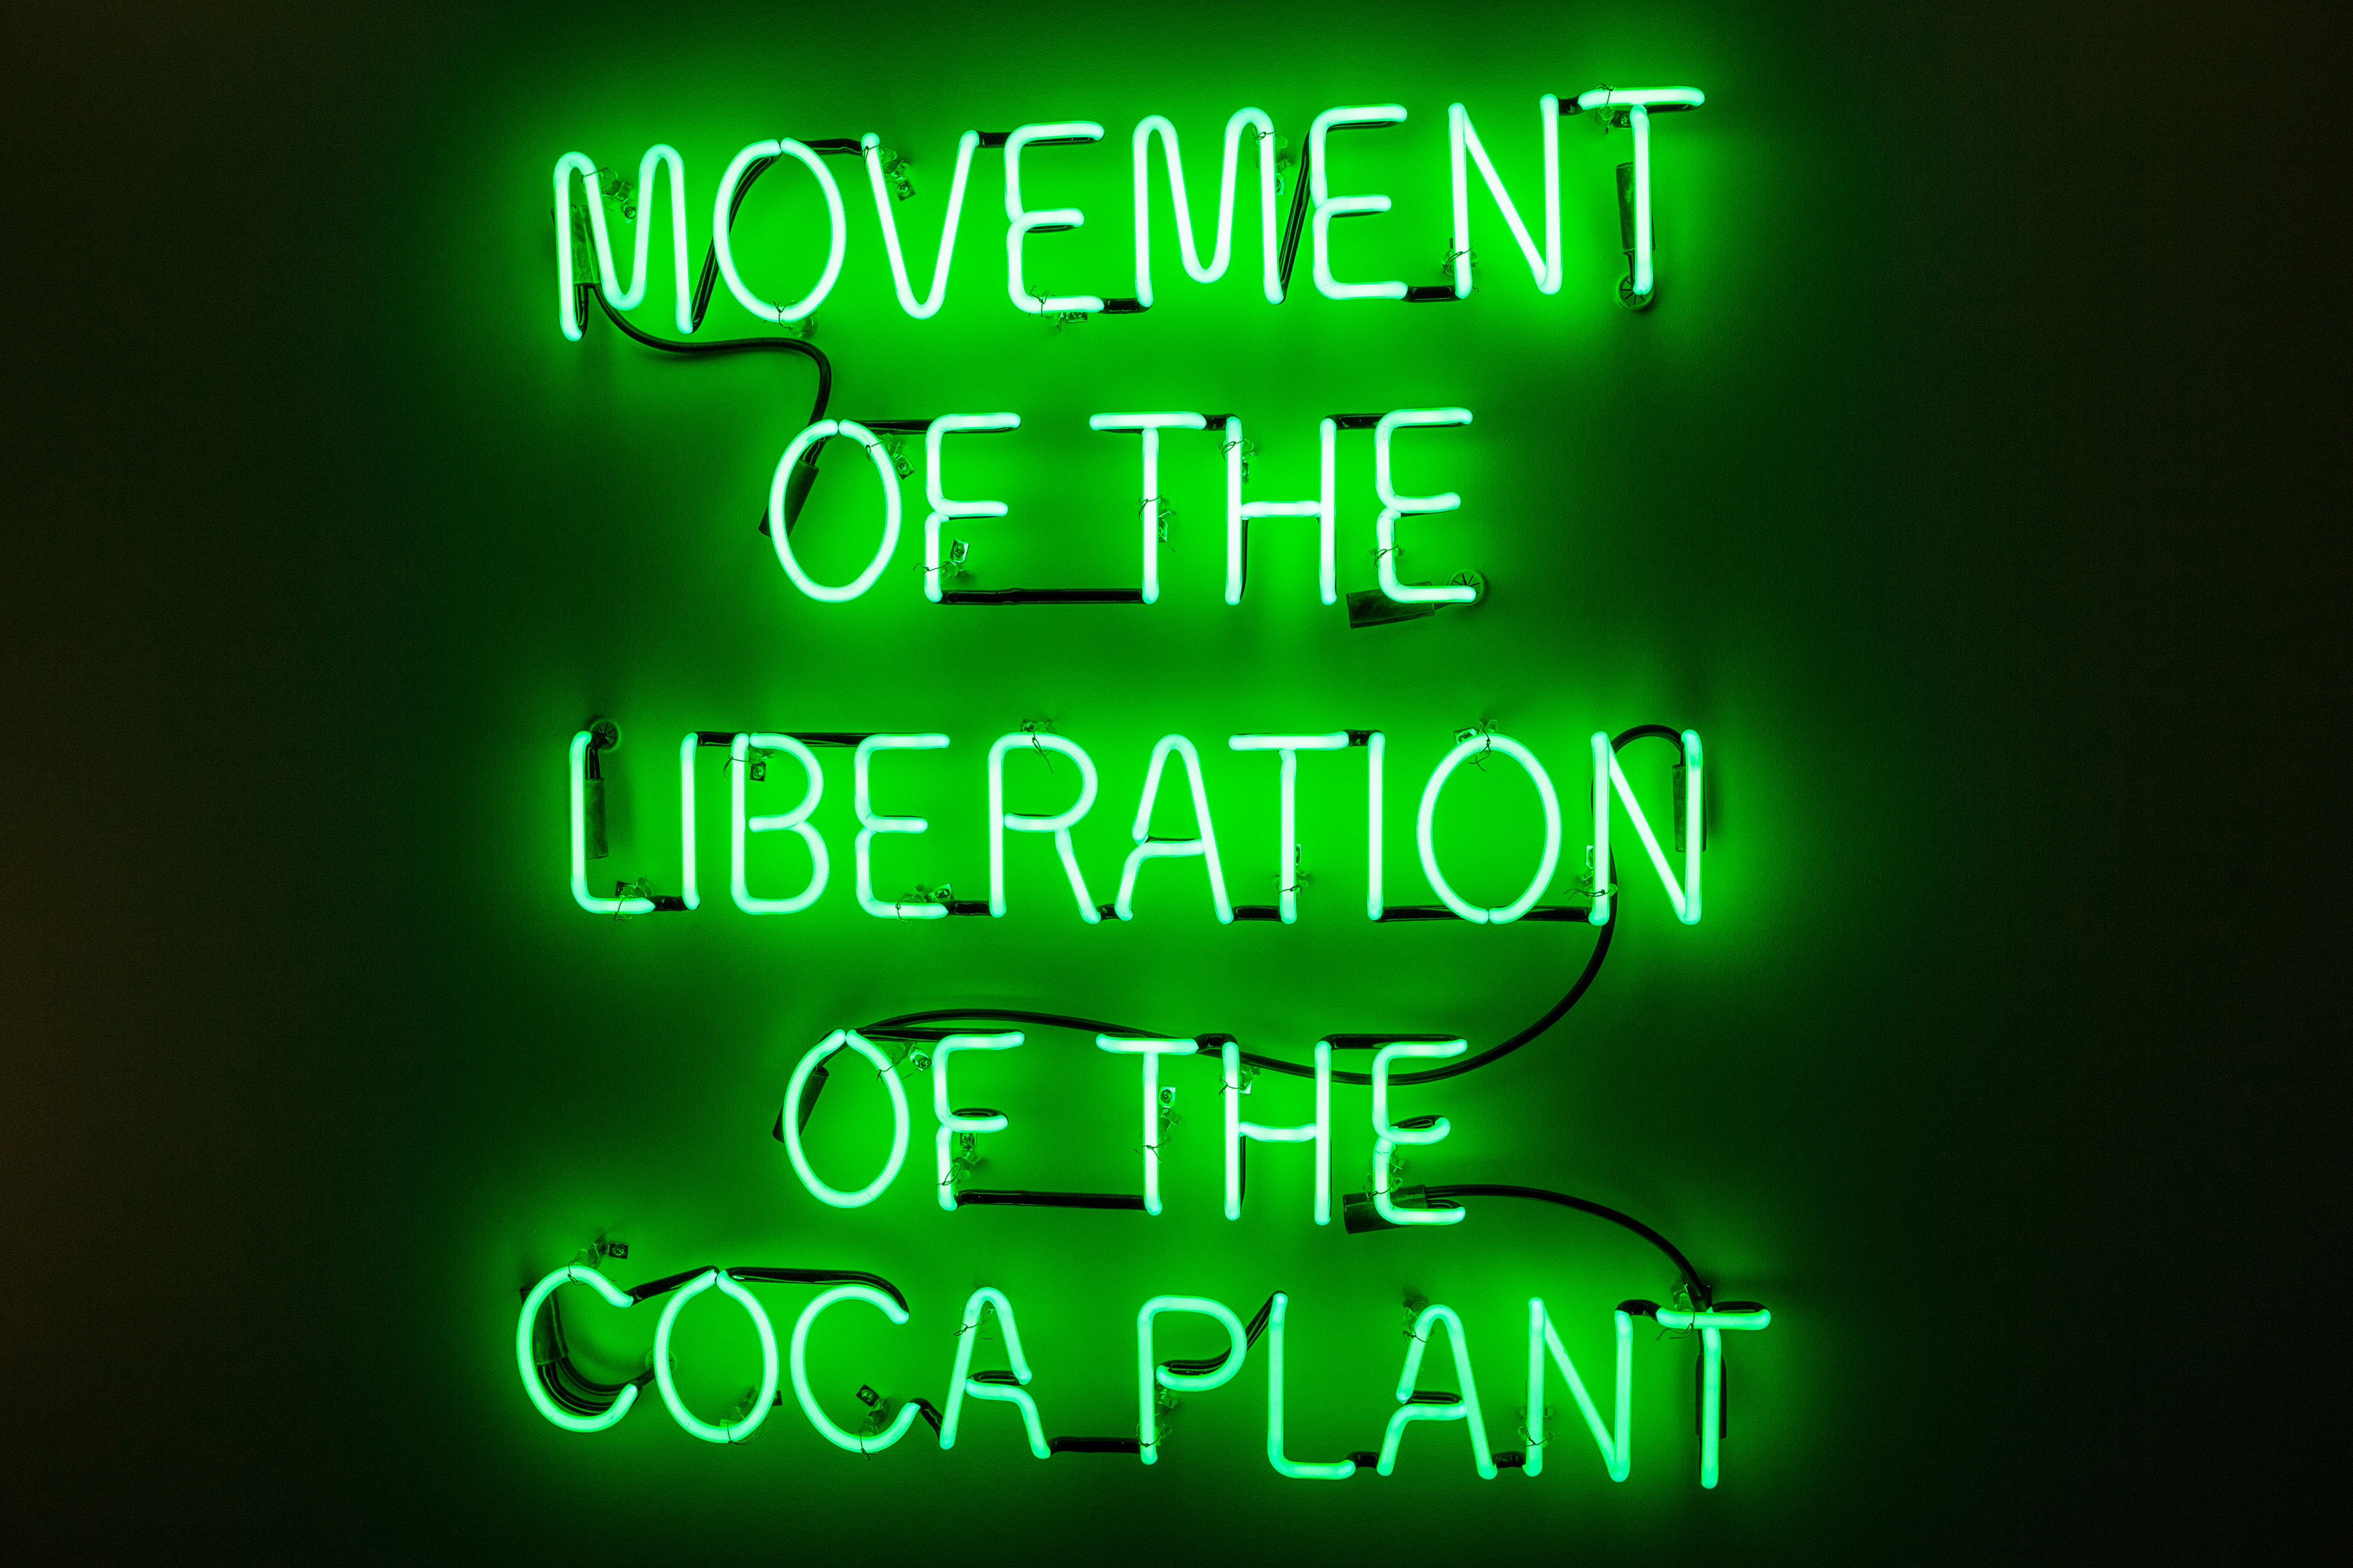
green, text, neon sign, neon, font, light, electronic signage, signage, lighting, Visual effect lighting, technology, sign